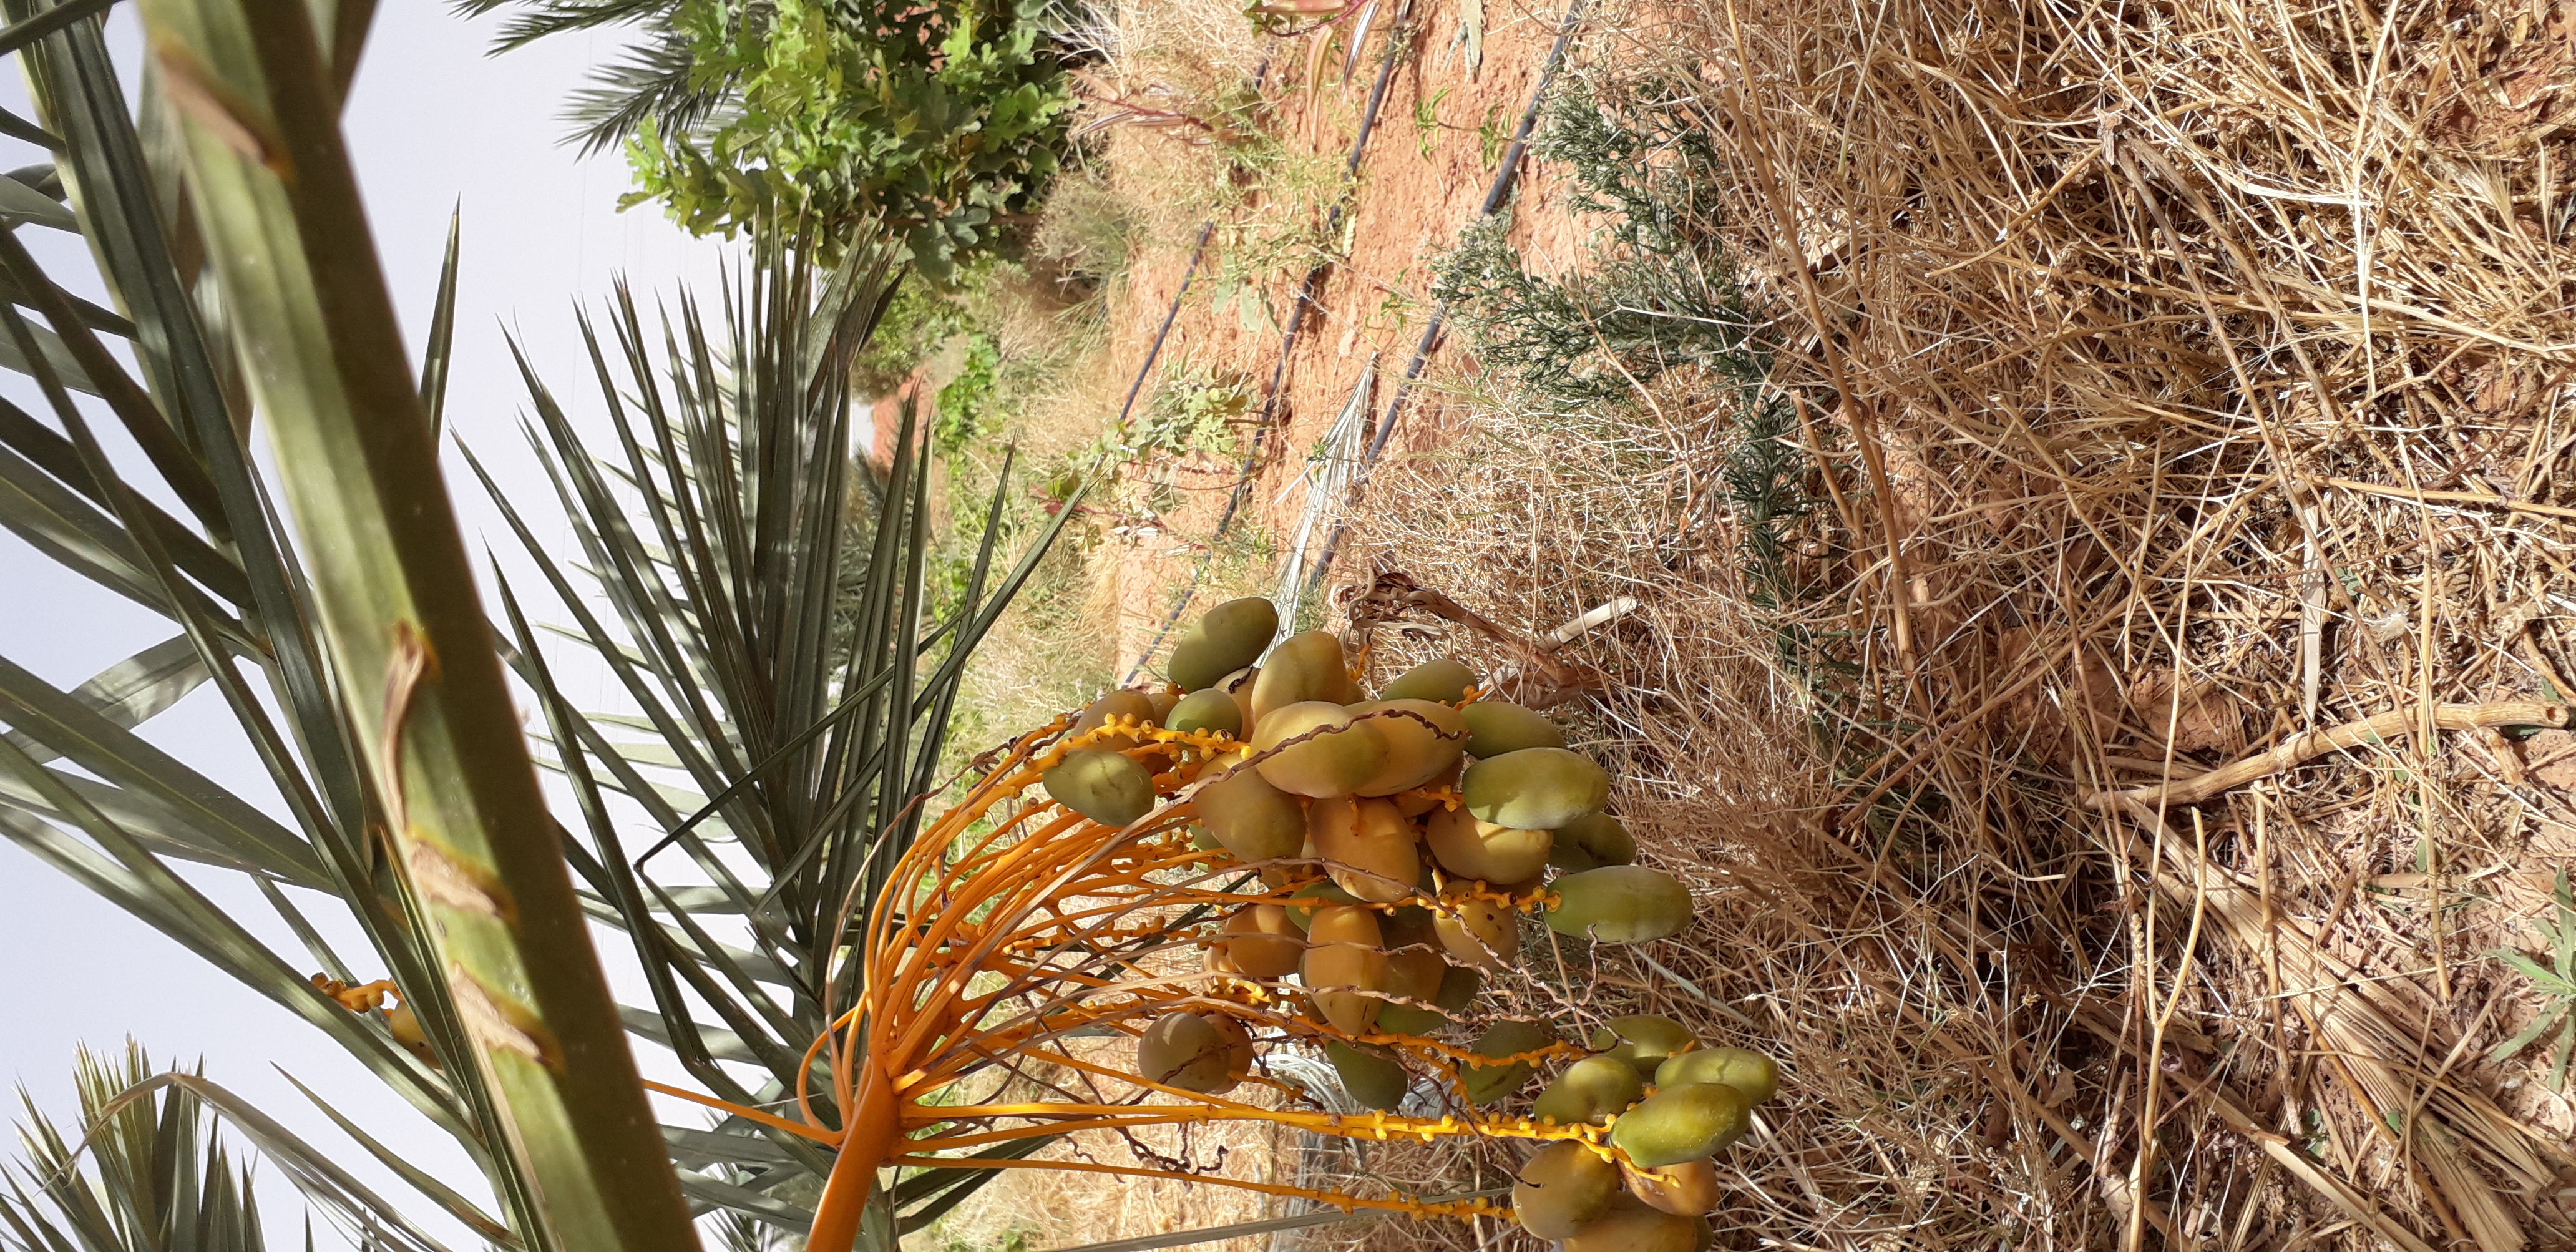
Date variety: Boumajhoul